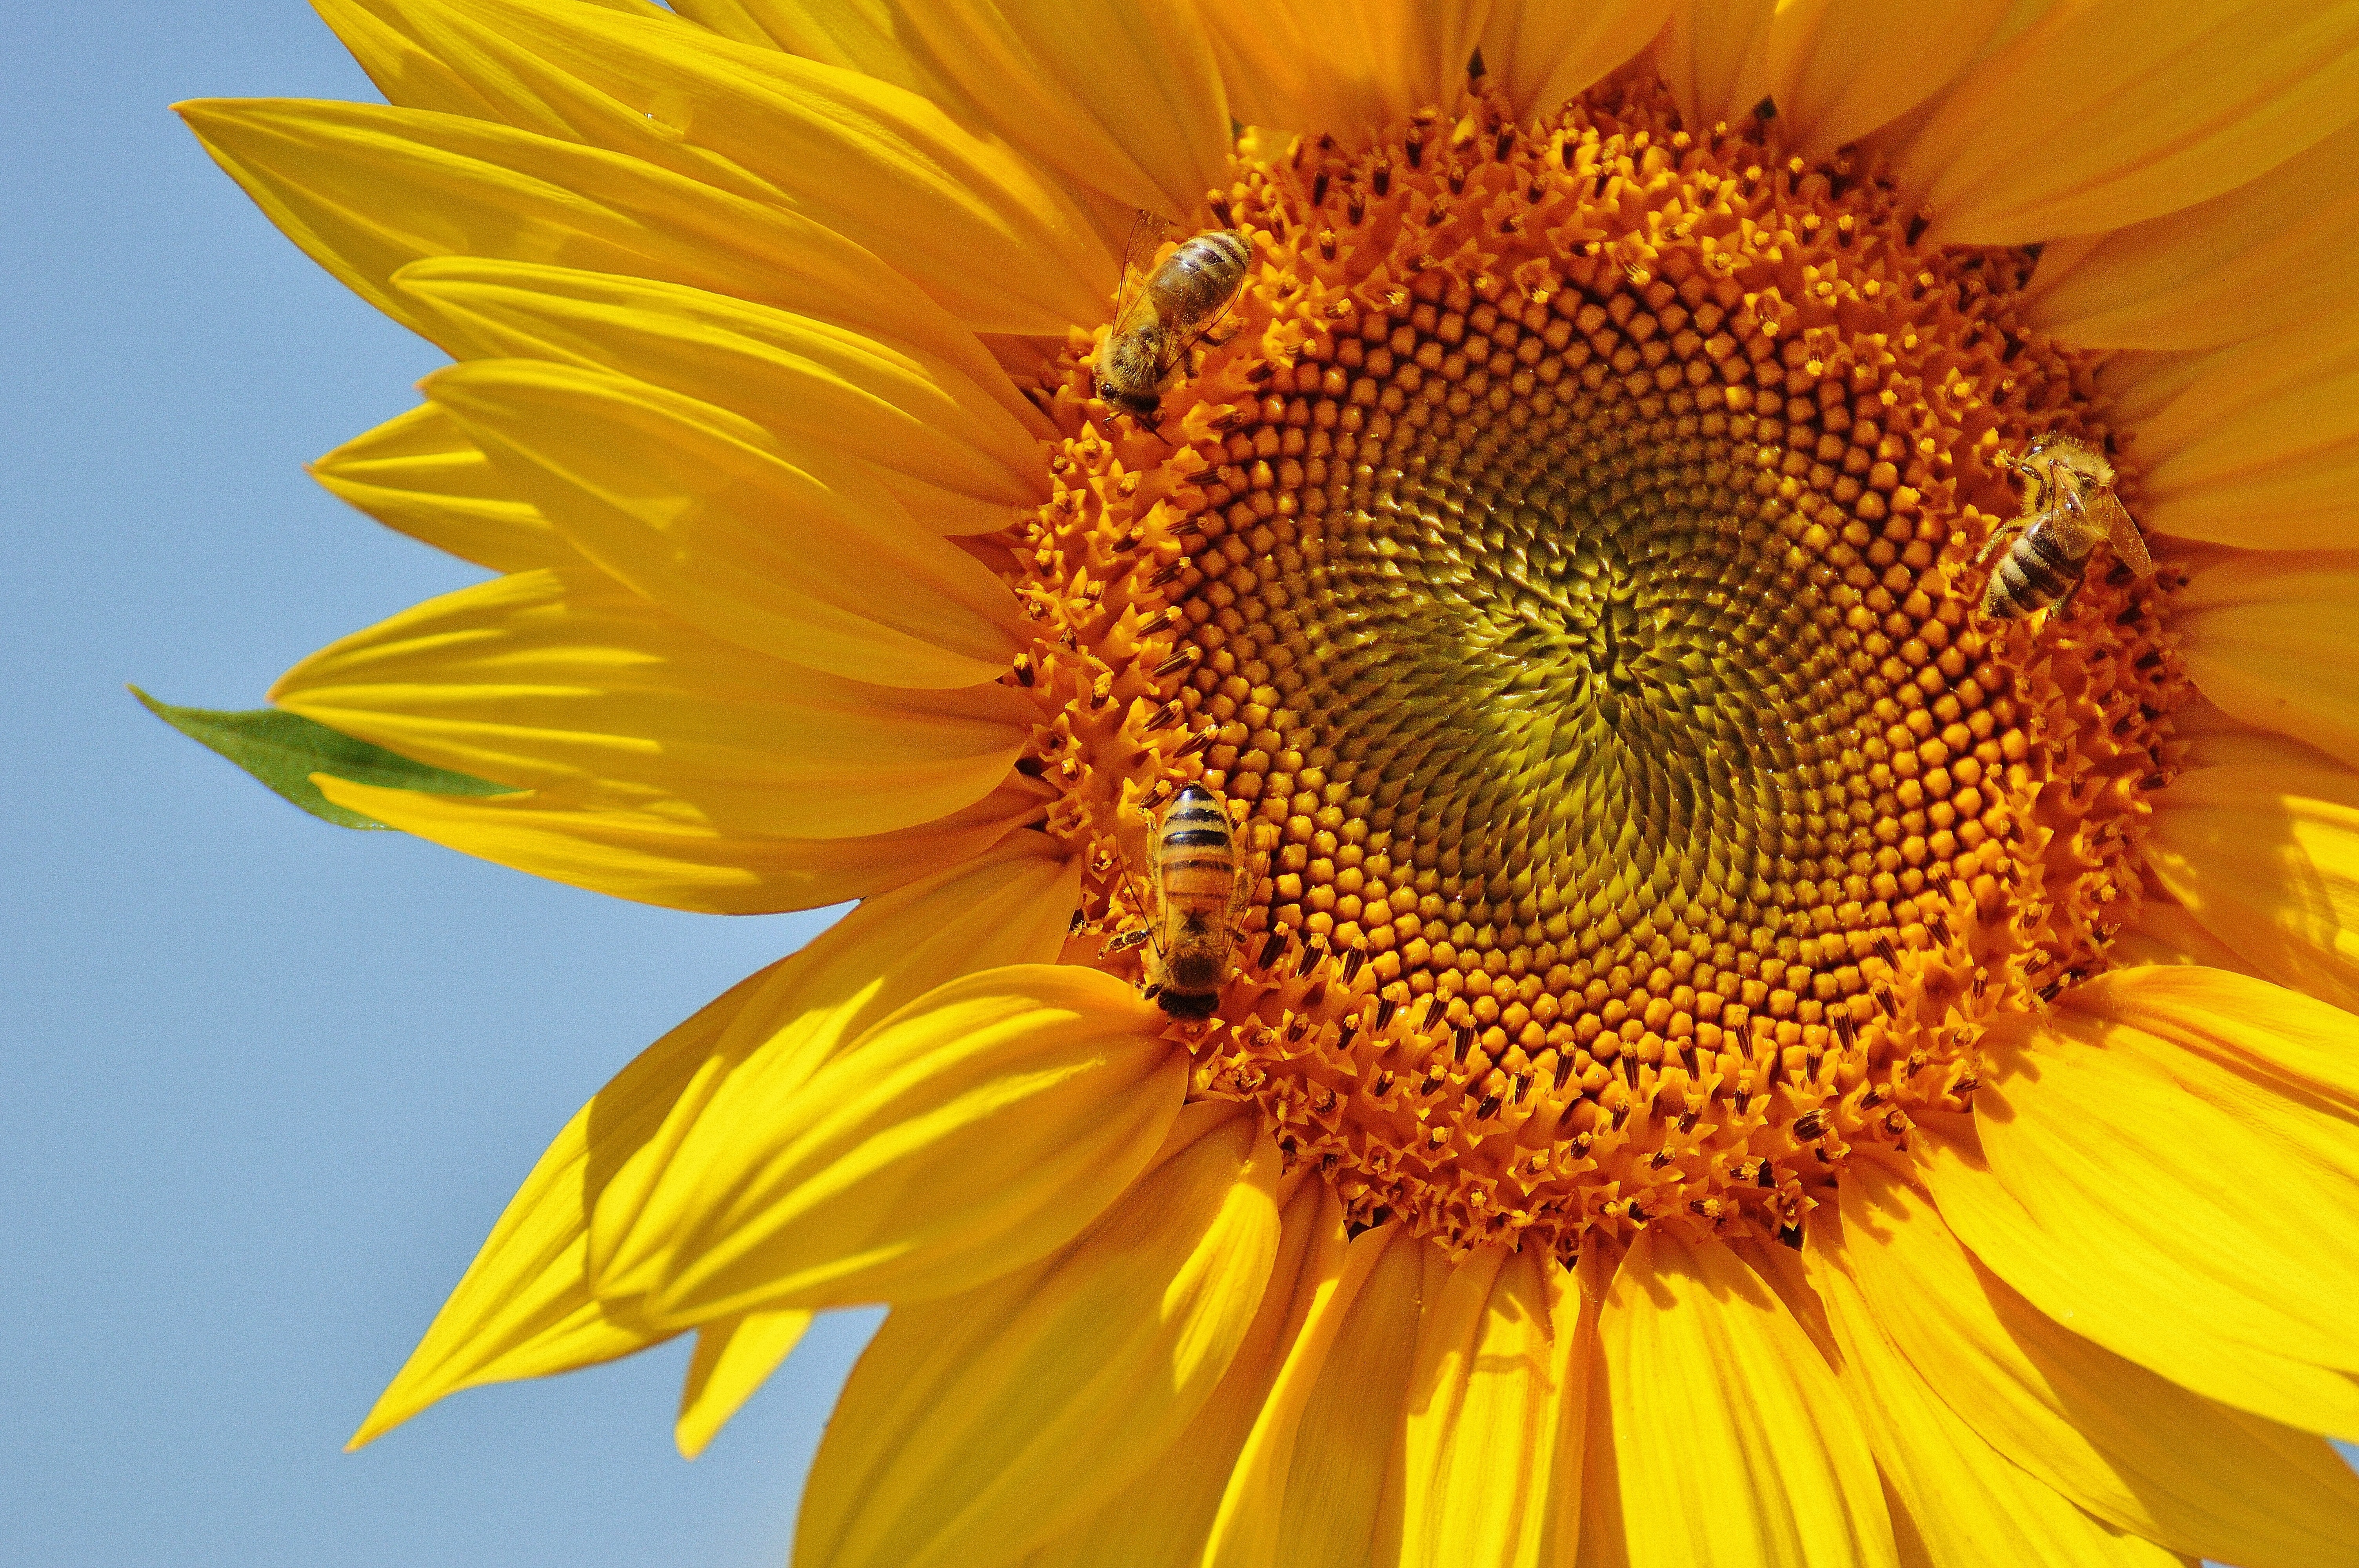
nature, blossom, plant, sun, field, flower, petal, bloom, summer, pollen, pollination, insect, macro, yellow, garden, close, sunflower, seeds, sunny, helianthus, sun flower, vegetarian food, bees, flowering plant, daisy family, helianthus annuus, asterales, sunflower seed, annual plant, land plant